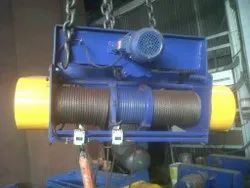
Label: Electric_Wire_Rope_Hoists